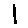
Label: 1